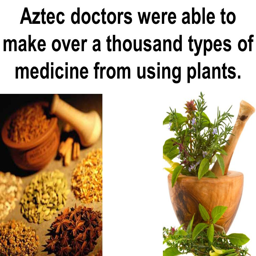
doctors were able to make types of medicine from using plants .